Adelaide (Beethoven)

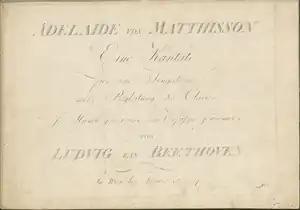
Title page of the original edition

Adelaide, Op. 46, is a song for solo voice and piano composed in about 1795 by Ludwig van Beethoven. The text is a poem in German by Friedrich von Matthisson (1761–1831).